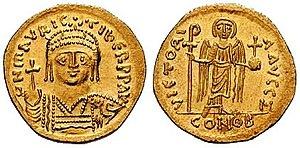
Le trésor de Chebba est un important trésor en or romain datant du VIᵉ siècle et découvert à Chebba en Tunisie. Il est constitué de monnaies d'or qui sont conservées au musée de Mahdia.